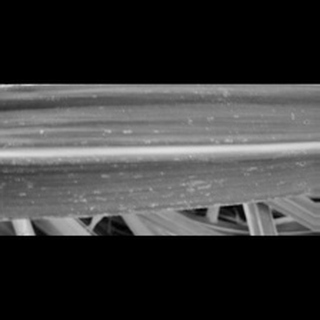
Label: sugarcane_mosaic